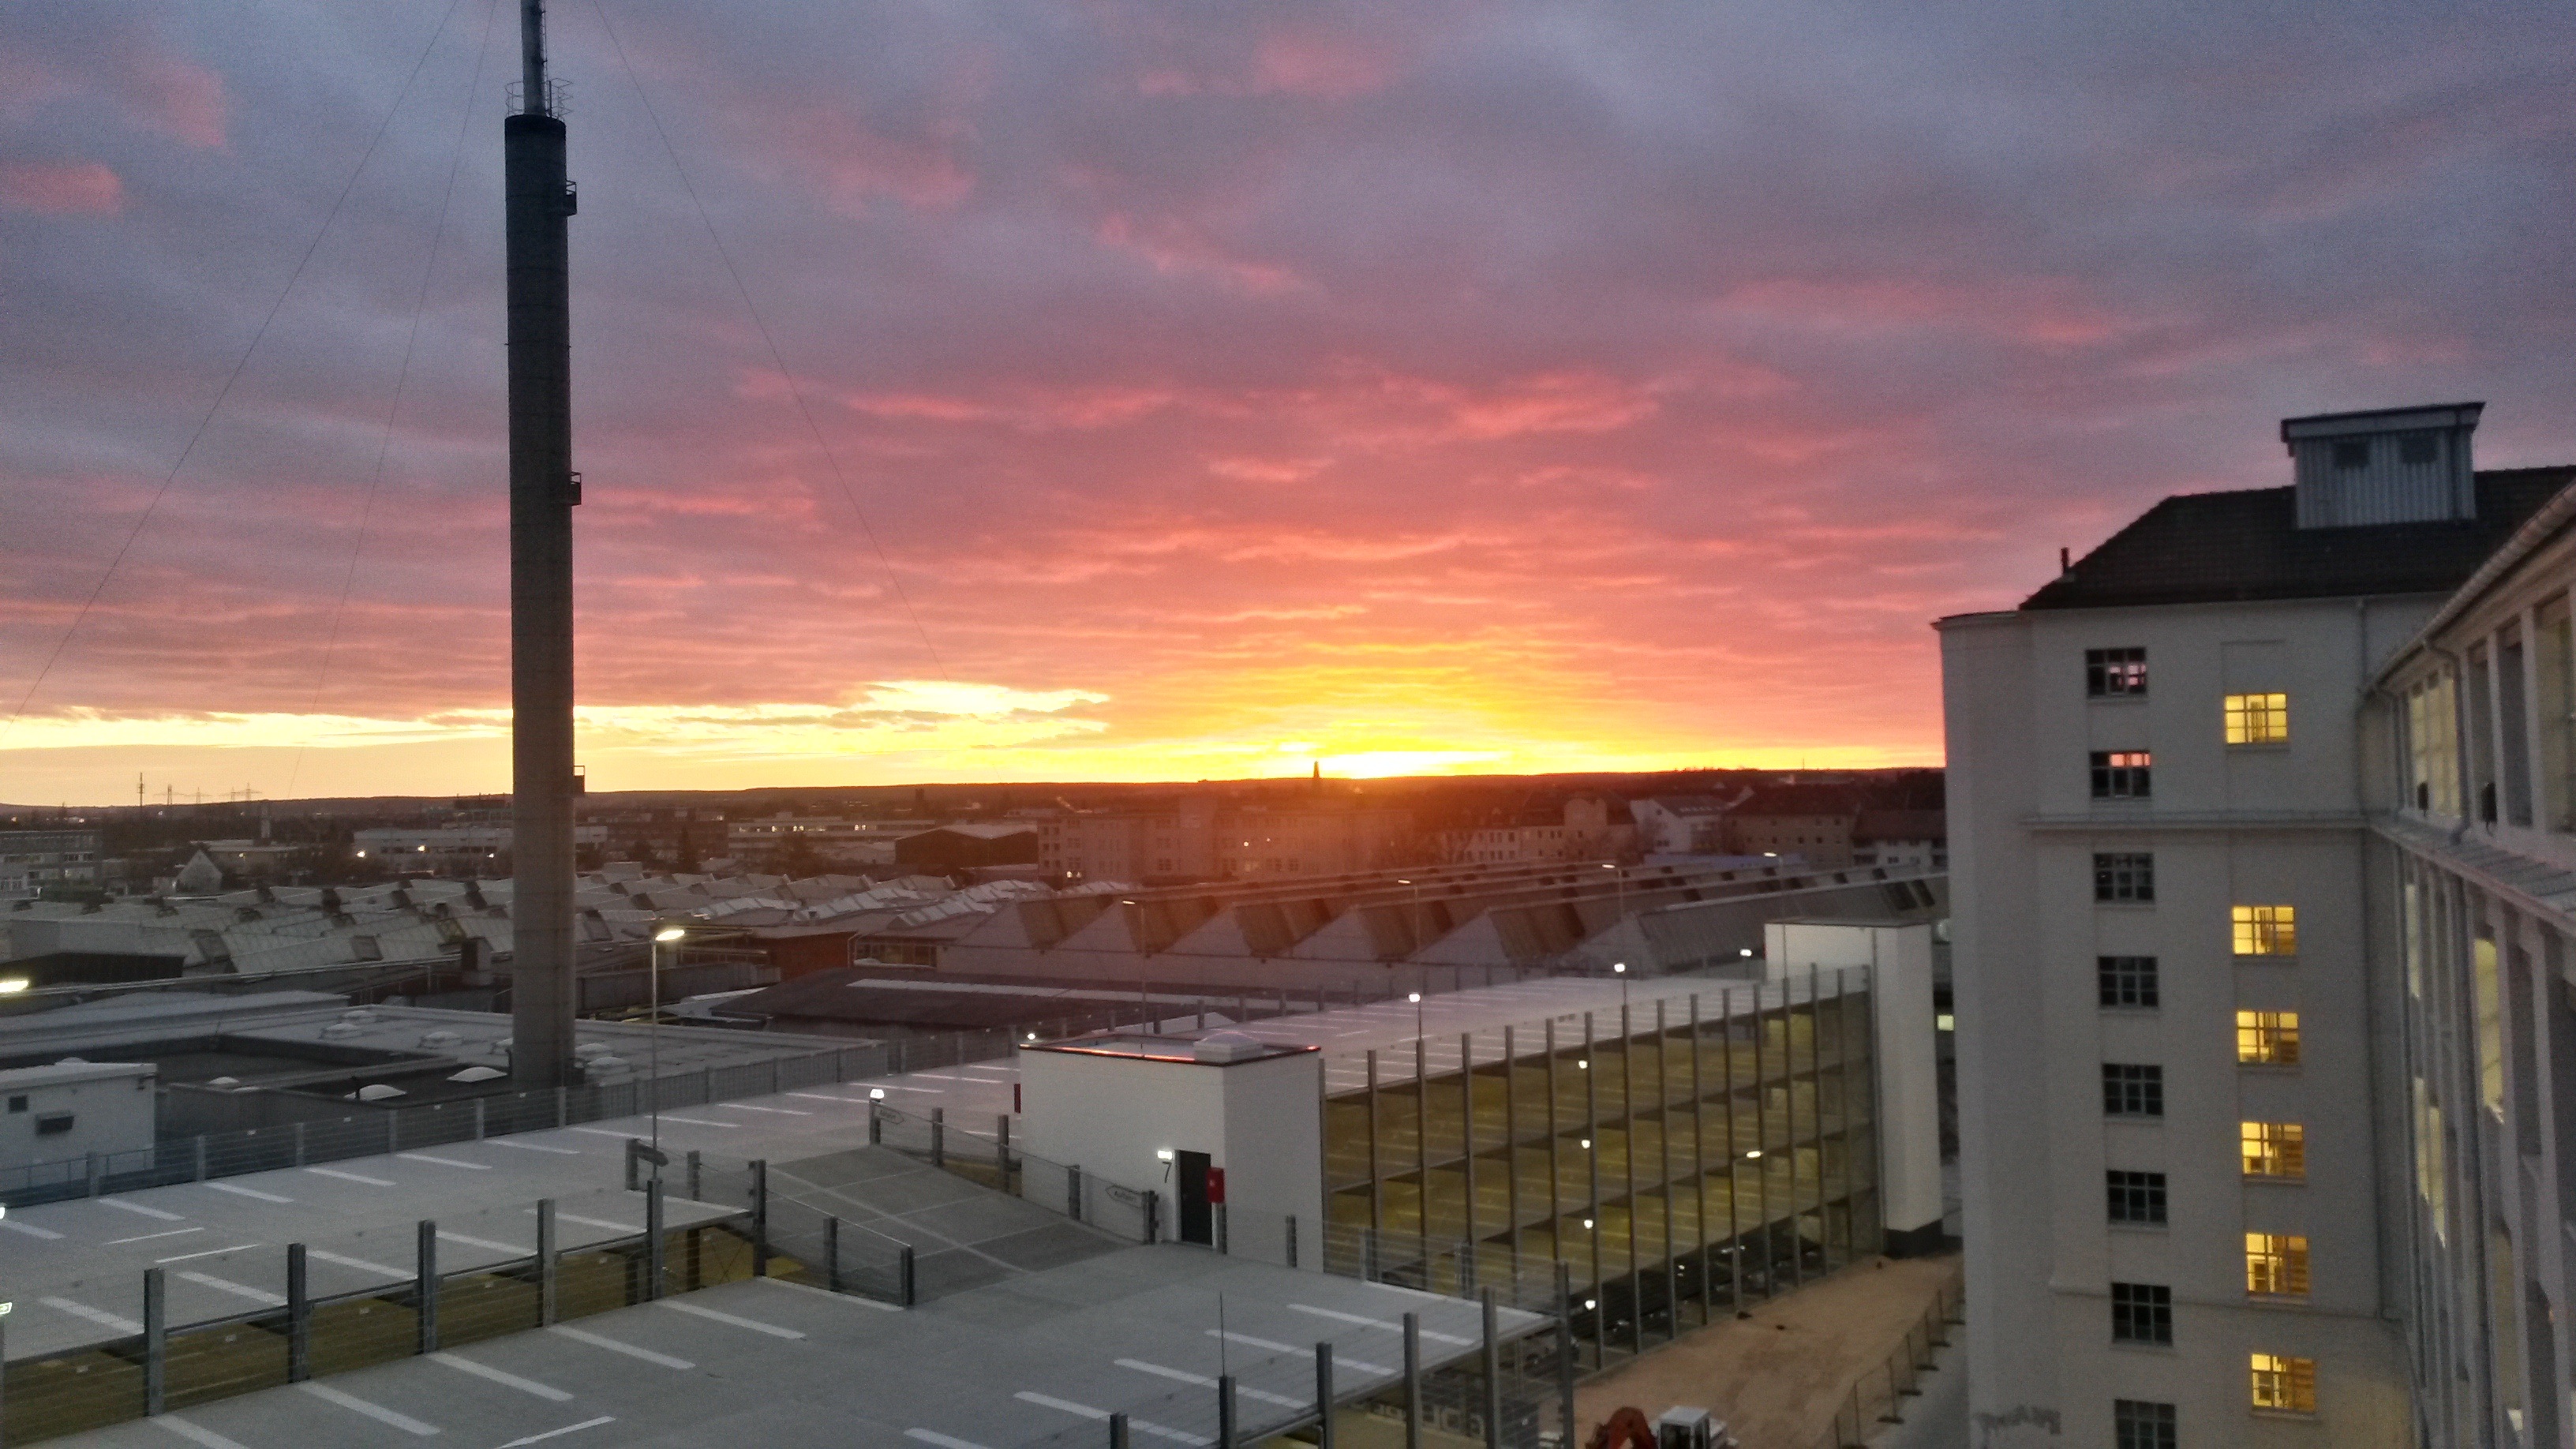
sky, sunrise, sunset, morning, dawn, cityscape, dusk, evening, industry, nuremberg